Jazz Jackrabbit (2002 video game)

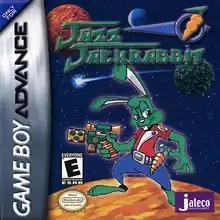
North American cover art

Jazz Jackrabbit is a 2002 platform game developed by Game Titan and published by Jaleco under license from Epic Games. It is the third game in the "Jazz Jackrabbit" series.